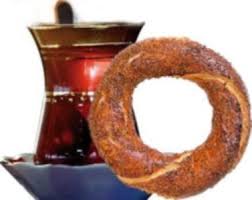
Yemek: simit